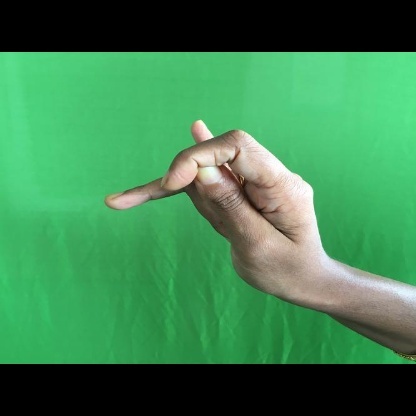
Mudra: Katakamukha